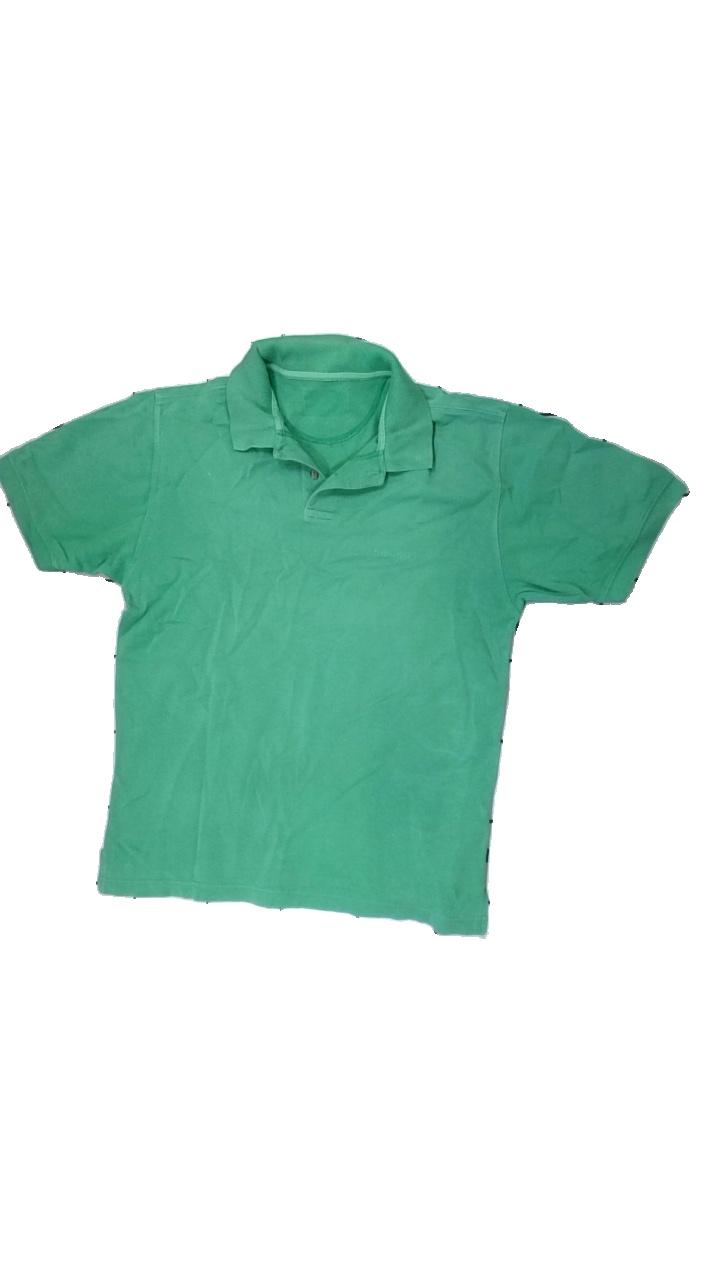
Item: T-shirt (Ladies)
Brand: Missing
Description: green t-shirt with collar
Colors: Green
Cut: Regular
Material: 100% Cotton
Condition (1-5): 2
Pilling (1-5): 5
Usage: Recycle
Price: <50